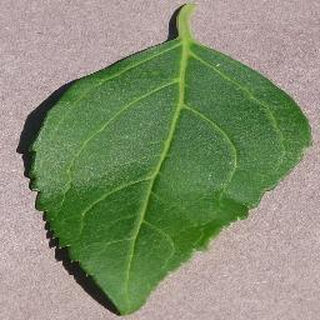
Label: healthy_cherry